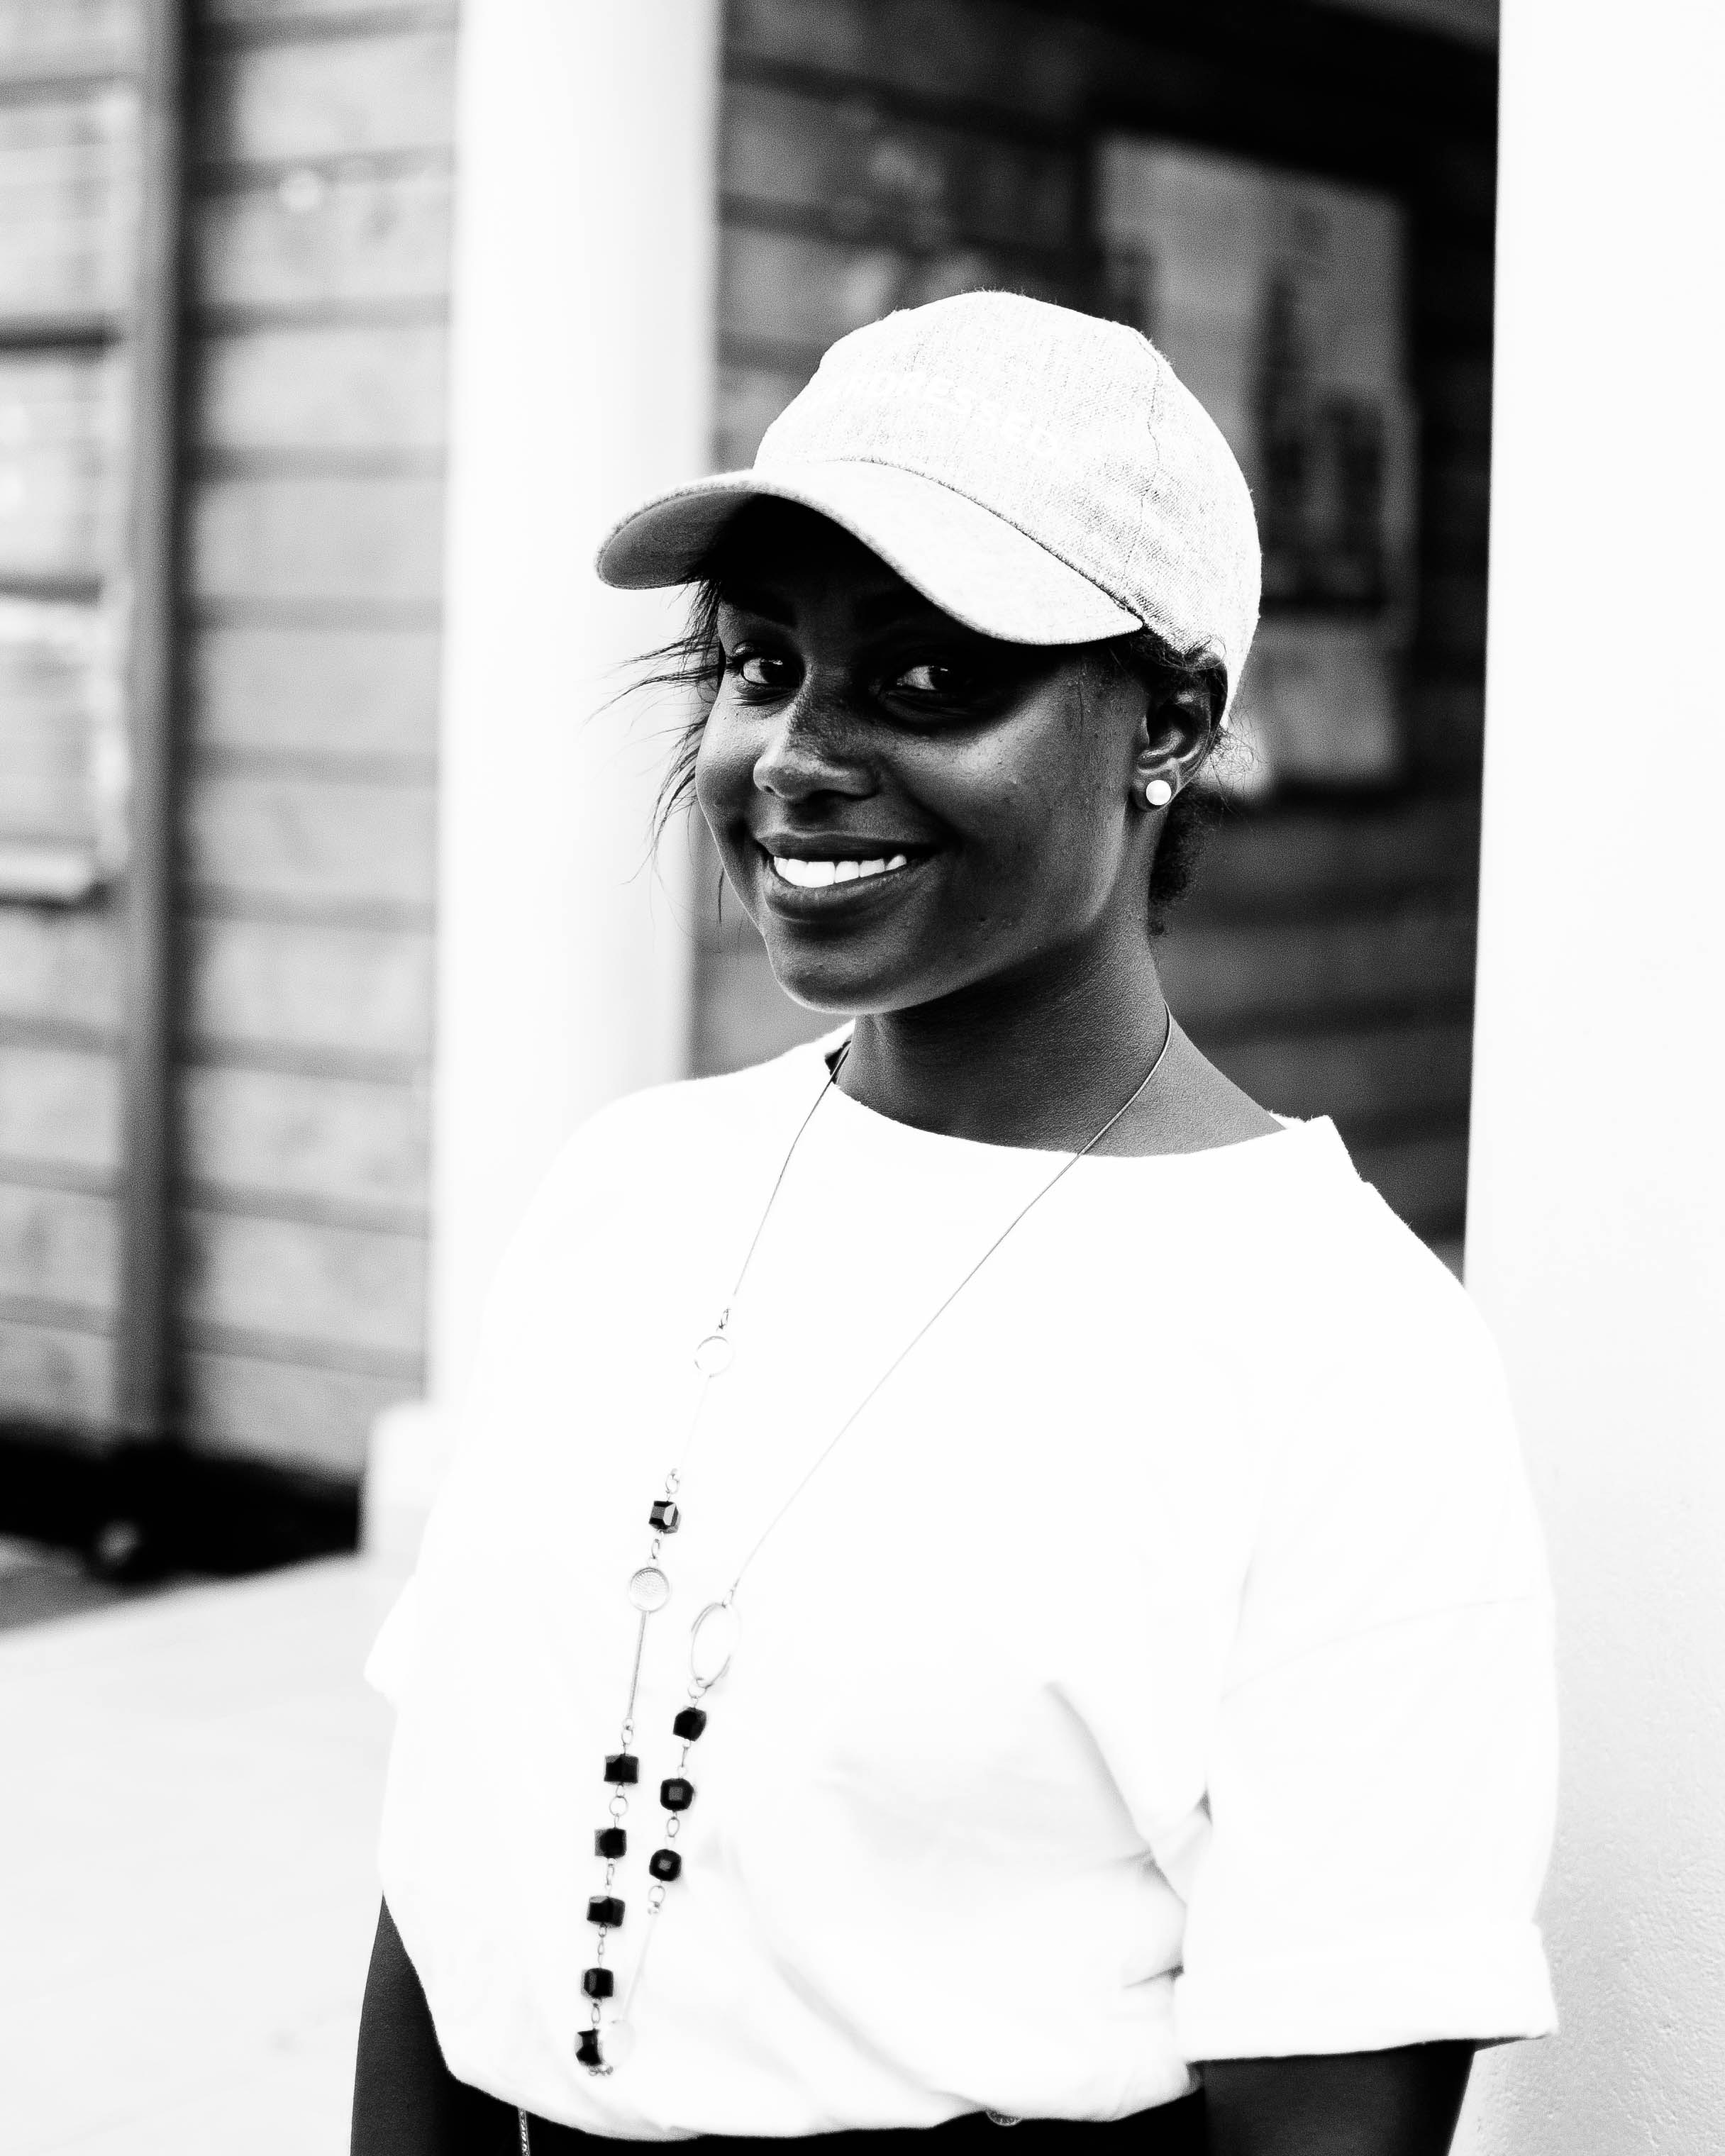
white, photograph, black, black and white, monochrome photography, monochrome, snapshot, shoulder, standing, street fashion, eyewear, photography, human, headgear, smile, infrastructure, street, cap, stock photography, style, fashion accessory, glasses, sunglasses, sleeve